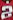
Number: 2